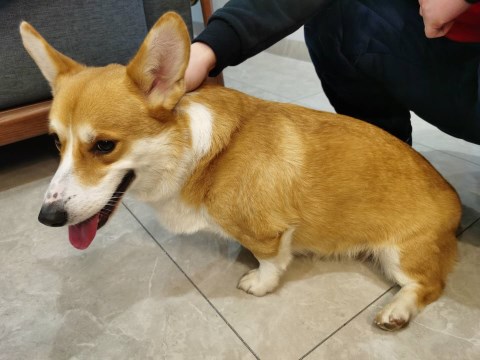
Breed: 2909-n000116-Cardigan